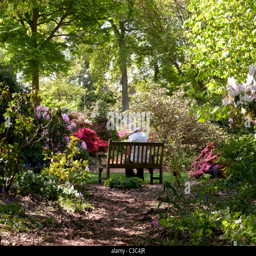
a women relaxing on a bench in the gardens